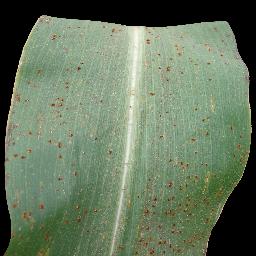
Label: Corn___Common_rust